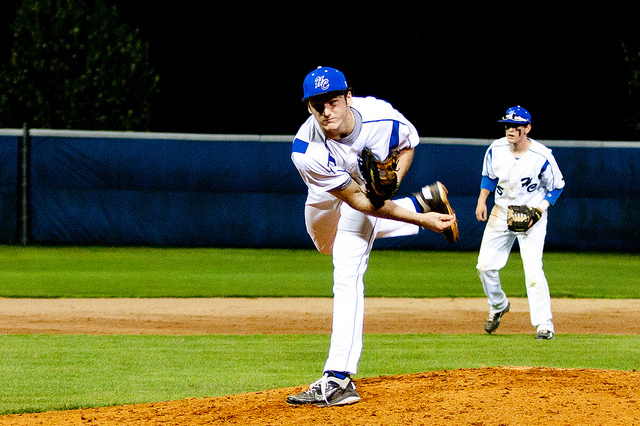
user: Given an image and a question. Answer the question in a short answer. Question: What type of pitch is he throwing? Short Answer:
assistant: overhand